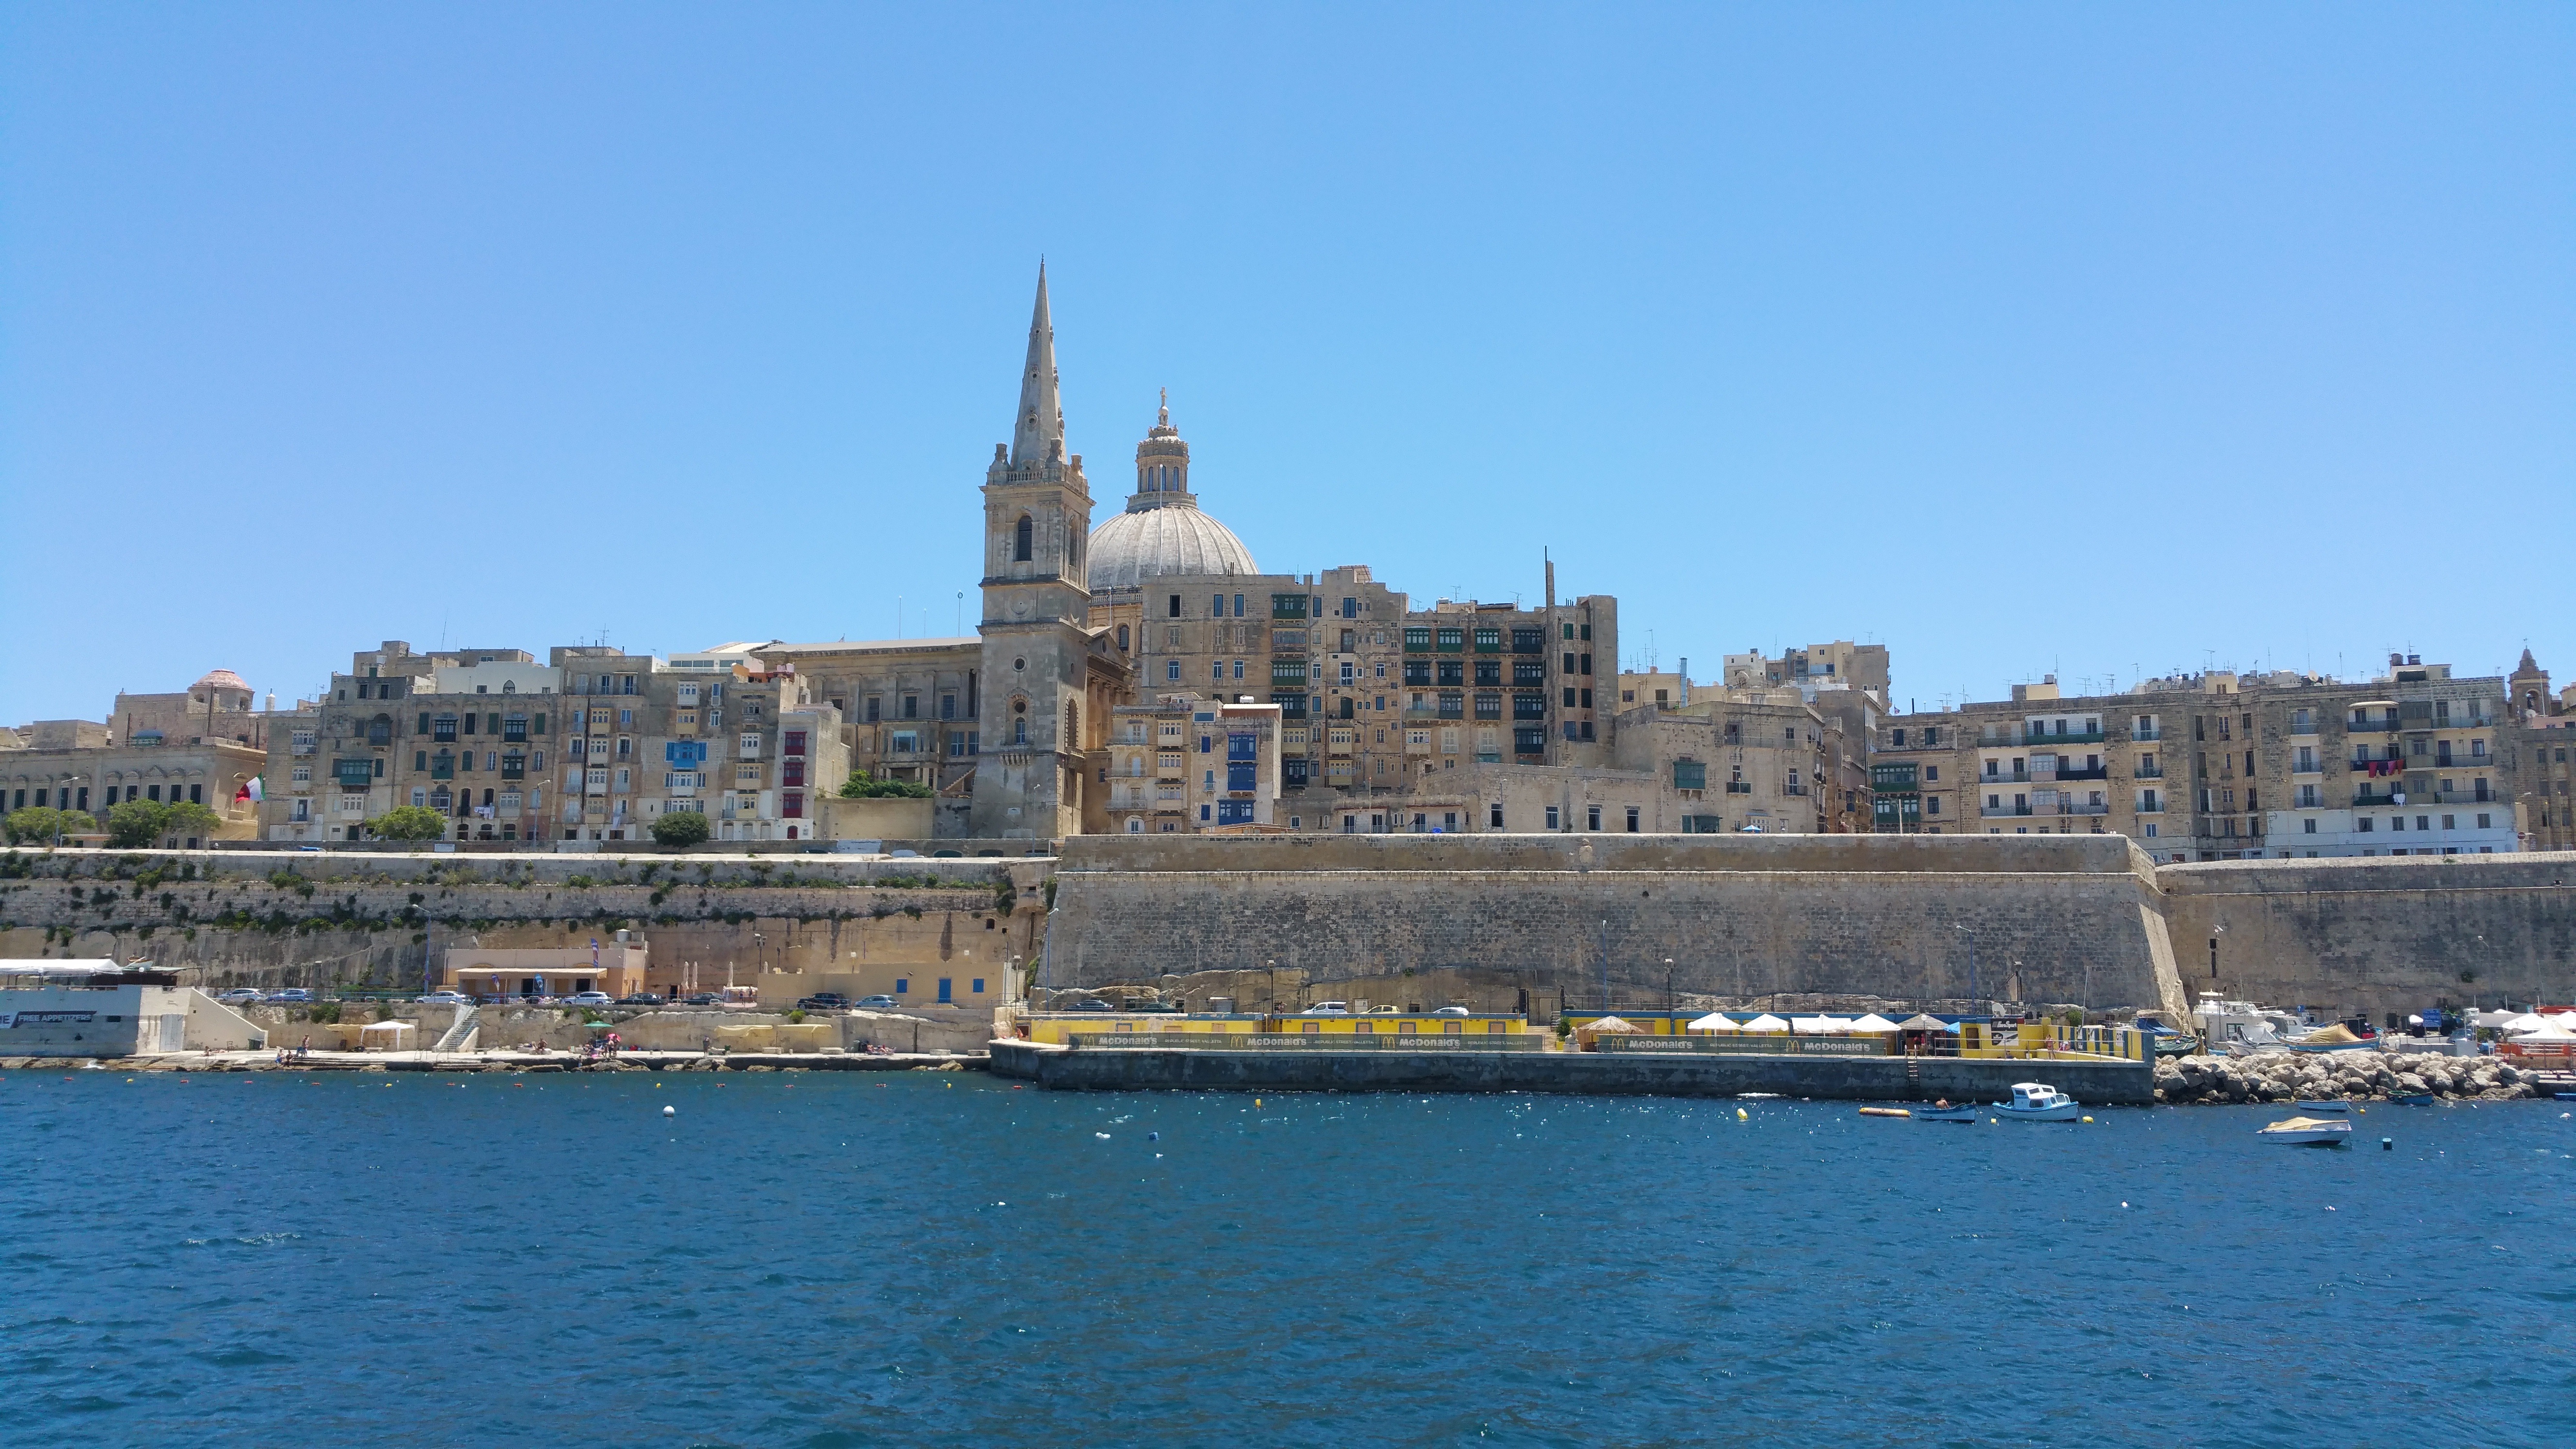
sea, skyline, building, city, river, cityscape, mediterranean, vehicle, island, landmark, capital, malta, maltese, tours, valletta